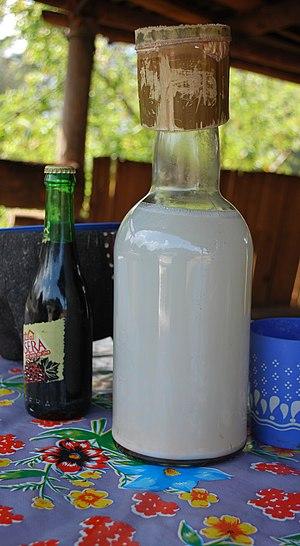
Le pulque est une boisson alcoolisée traditionnelle d'origine mésoaméricaine issue de la fermentation partielle de la sève de divers agaves. Il est fabriqué de façon traditionnelle dans la vallée de Mexico, dans le territoire aride et rocheux d’Apan et de la Vallée du Mezquital dans l'État d'Hidalgo, ainsi que dans les zones arides des États de Jalisco et de Puebla. Le degré d'alcool du pulque traditionnel se situe entre 6 et 8 degrés GL environ.
Agave americana, communément appelé Agave américain, Agave d'Amérique, est une espèce d'agaves de la famille des Agavacées. Elle est également appelée choka bleu à La Réunion. Il s'agit d'une espèce originaire d'Amérique du Nord. Très utilisée en horticulture, elle est maintenant naturalisée sur tous les continents. Il en existe une multitude de cultivars.